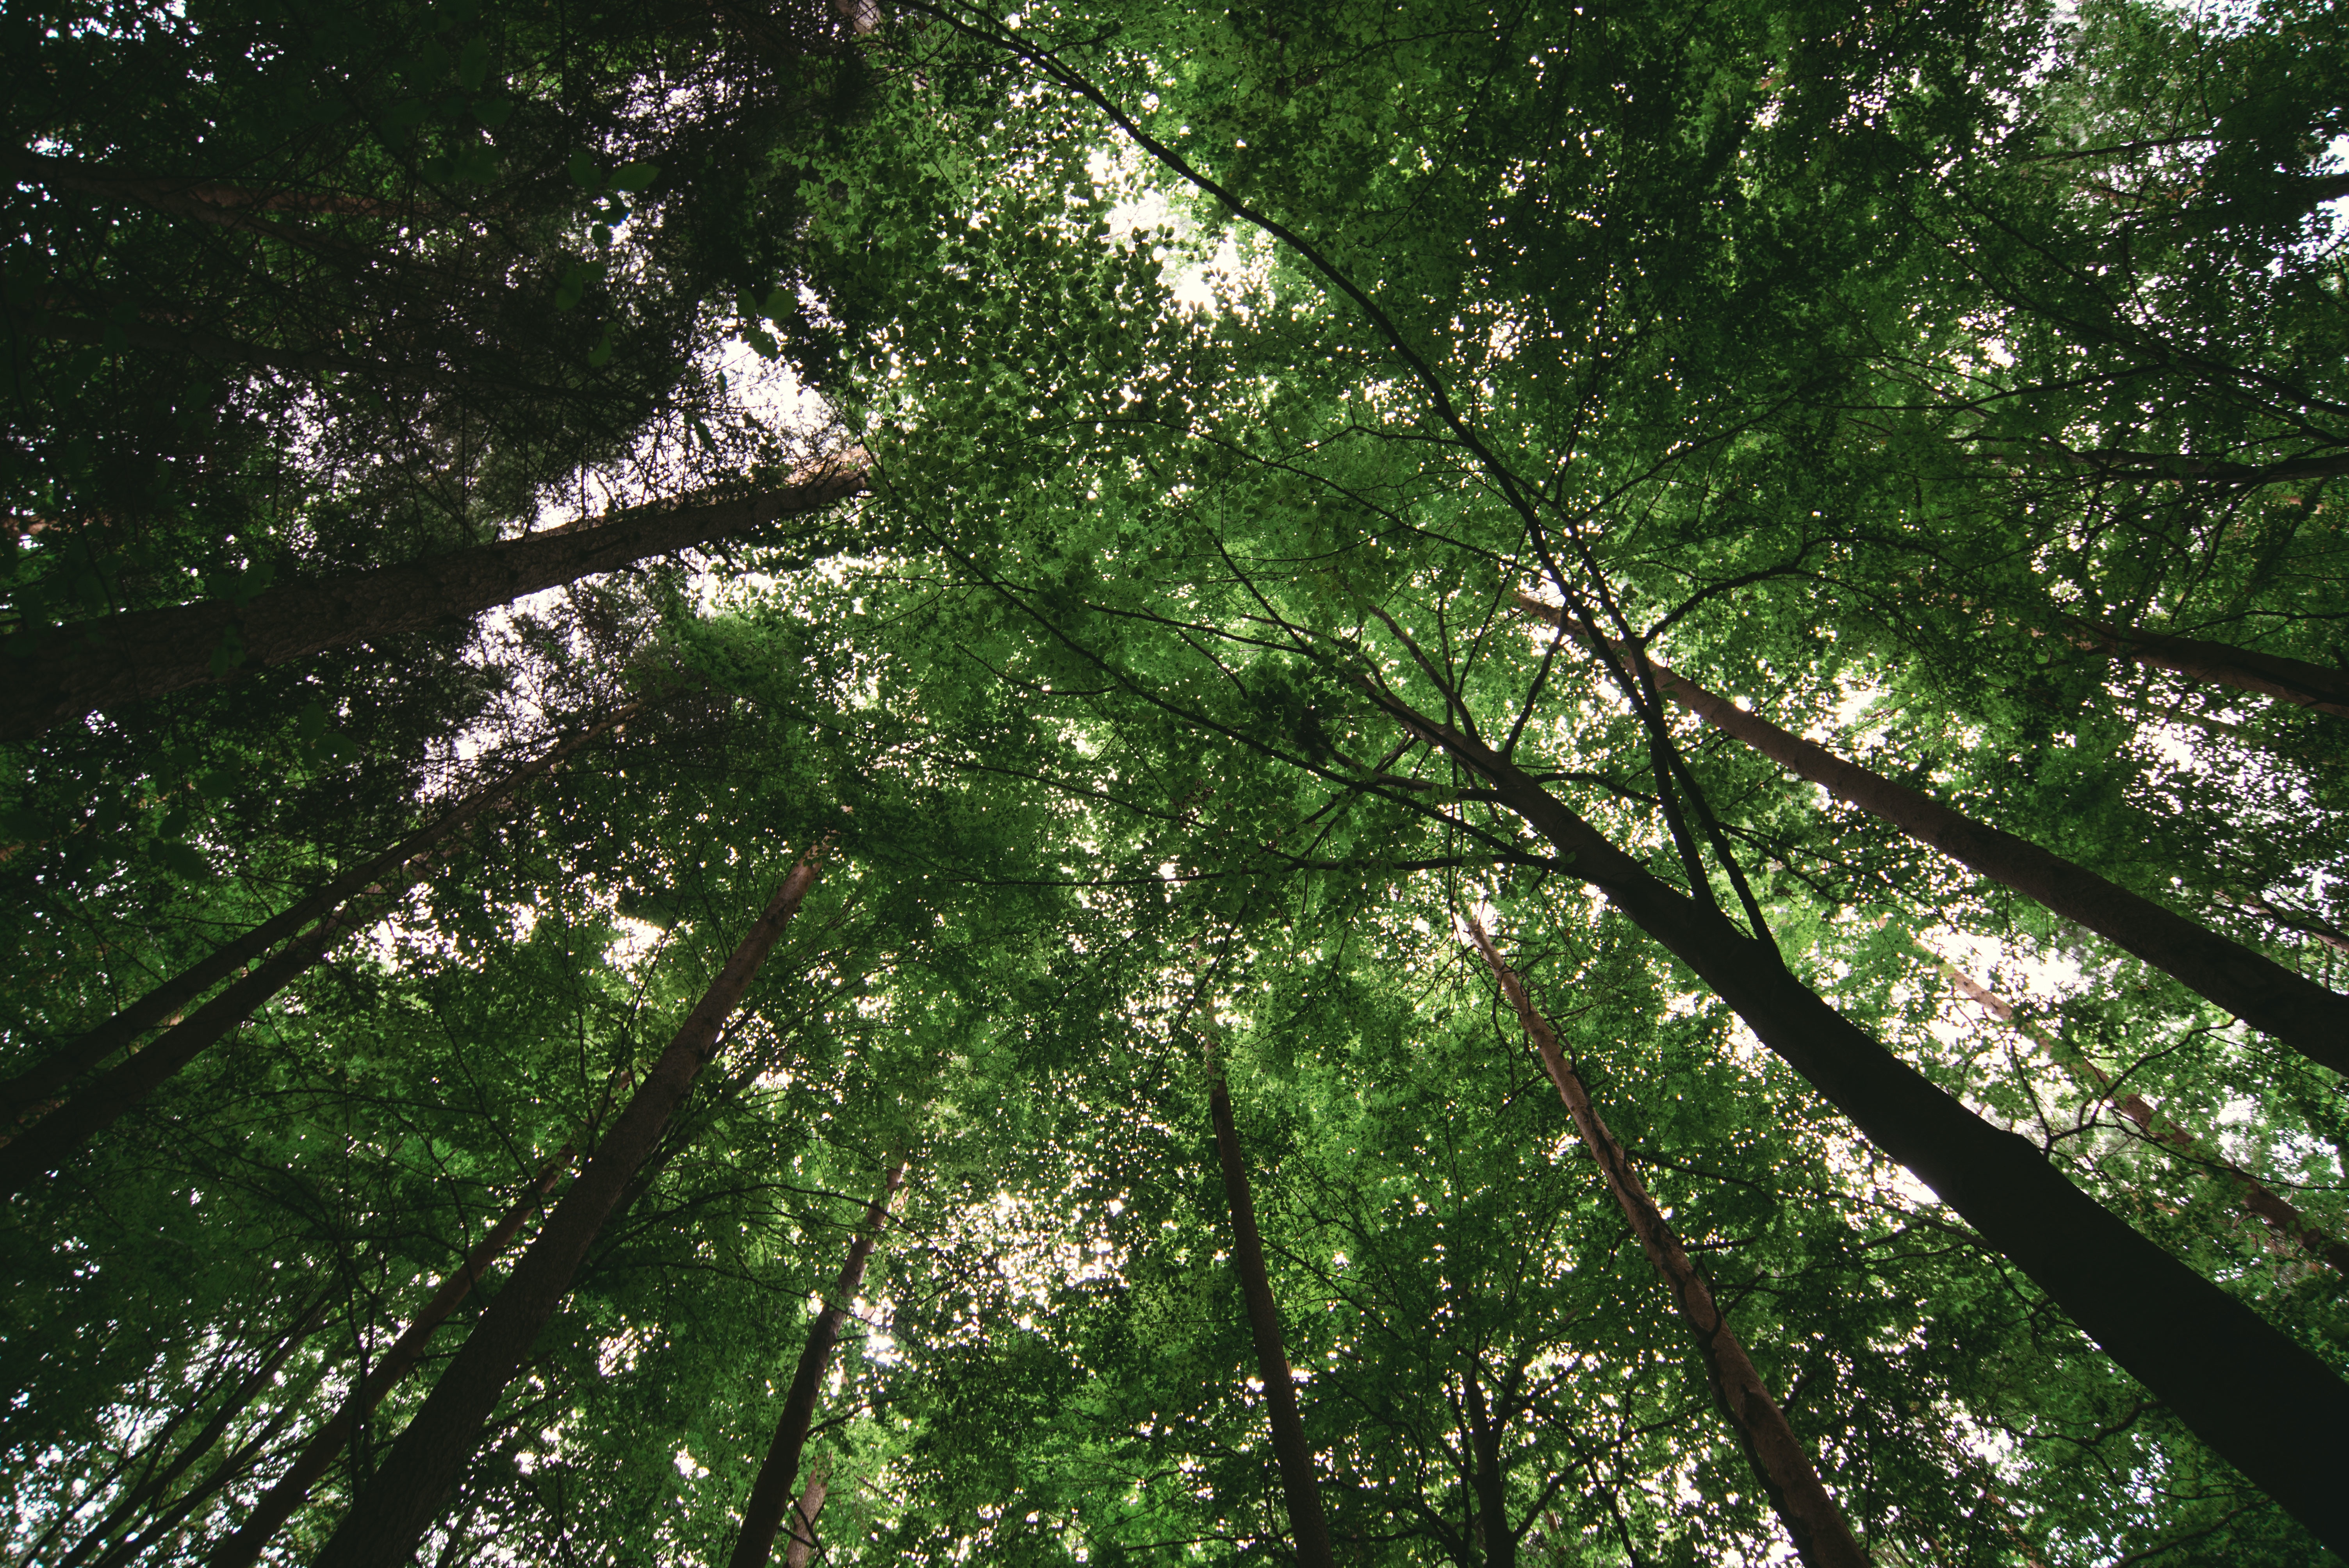
tree, forest, branch, plant, sunlight, leaf, flower, green, jungle, vegetation, rainforest, deciduous, woodland, habitat, ecosystem, biome, old growth forest, natural environment, woody plant, temperate broadleaf and mixed forest, temperate coniferous forest